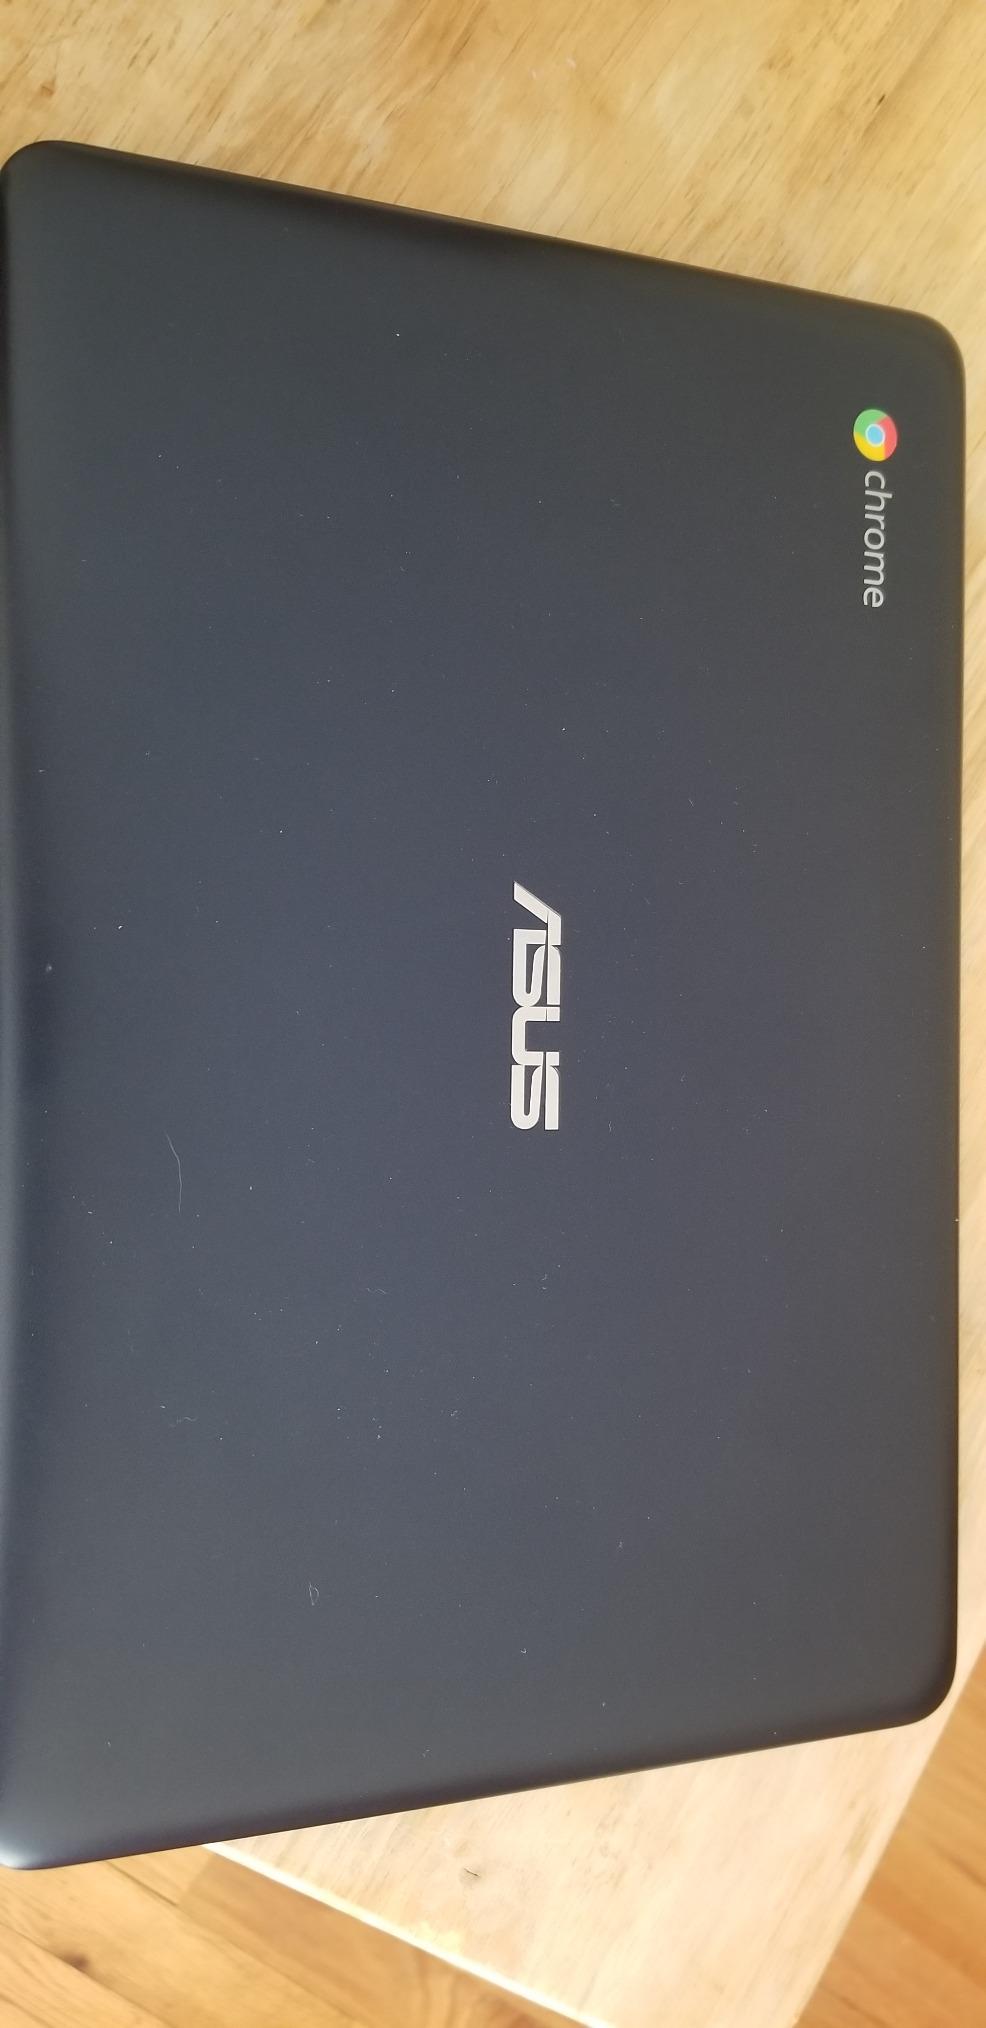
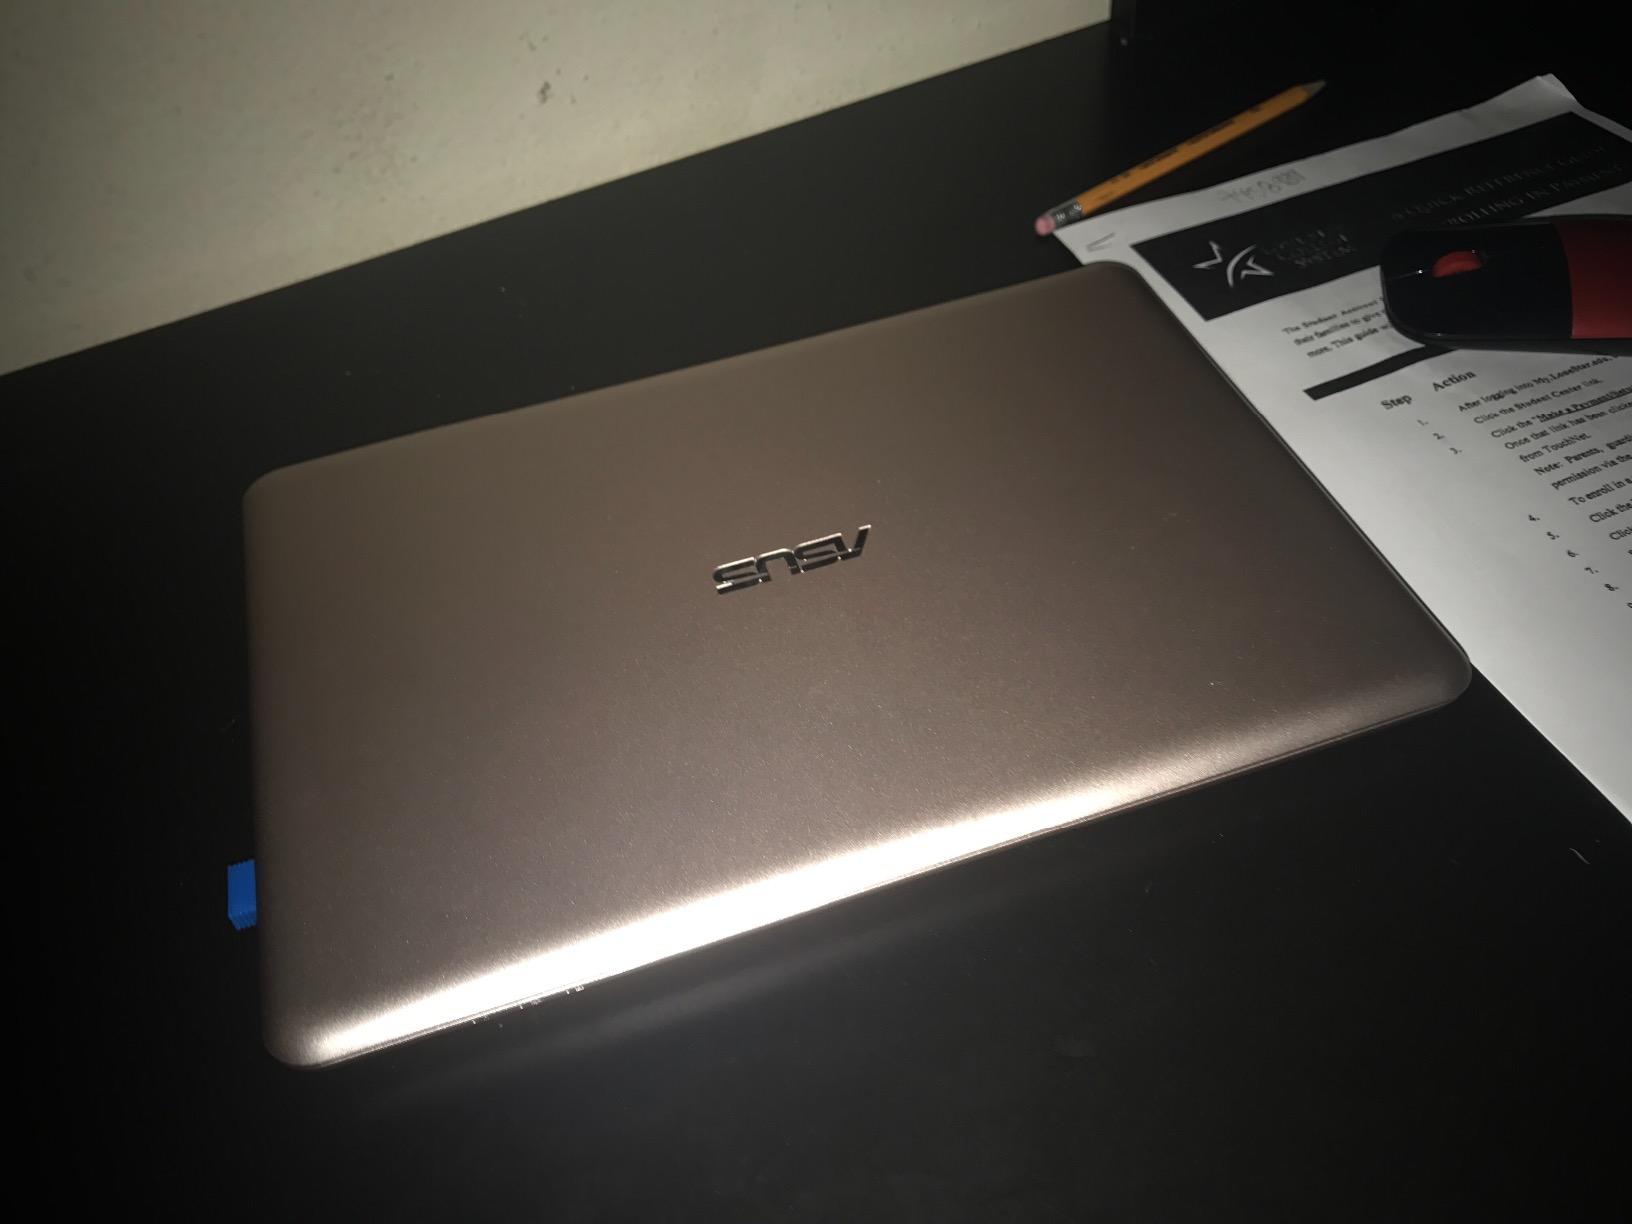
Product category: laptop
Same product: no